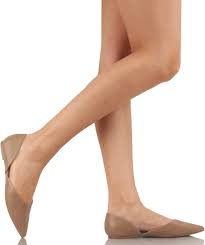
Label: Ballet Flat